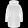
Label: Coat